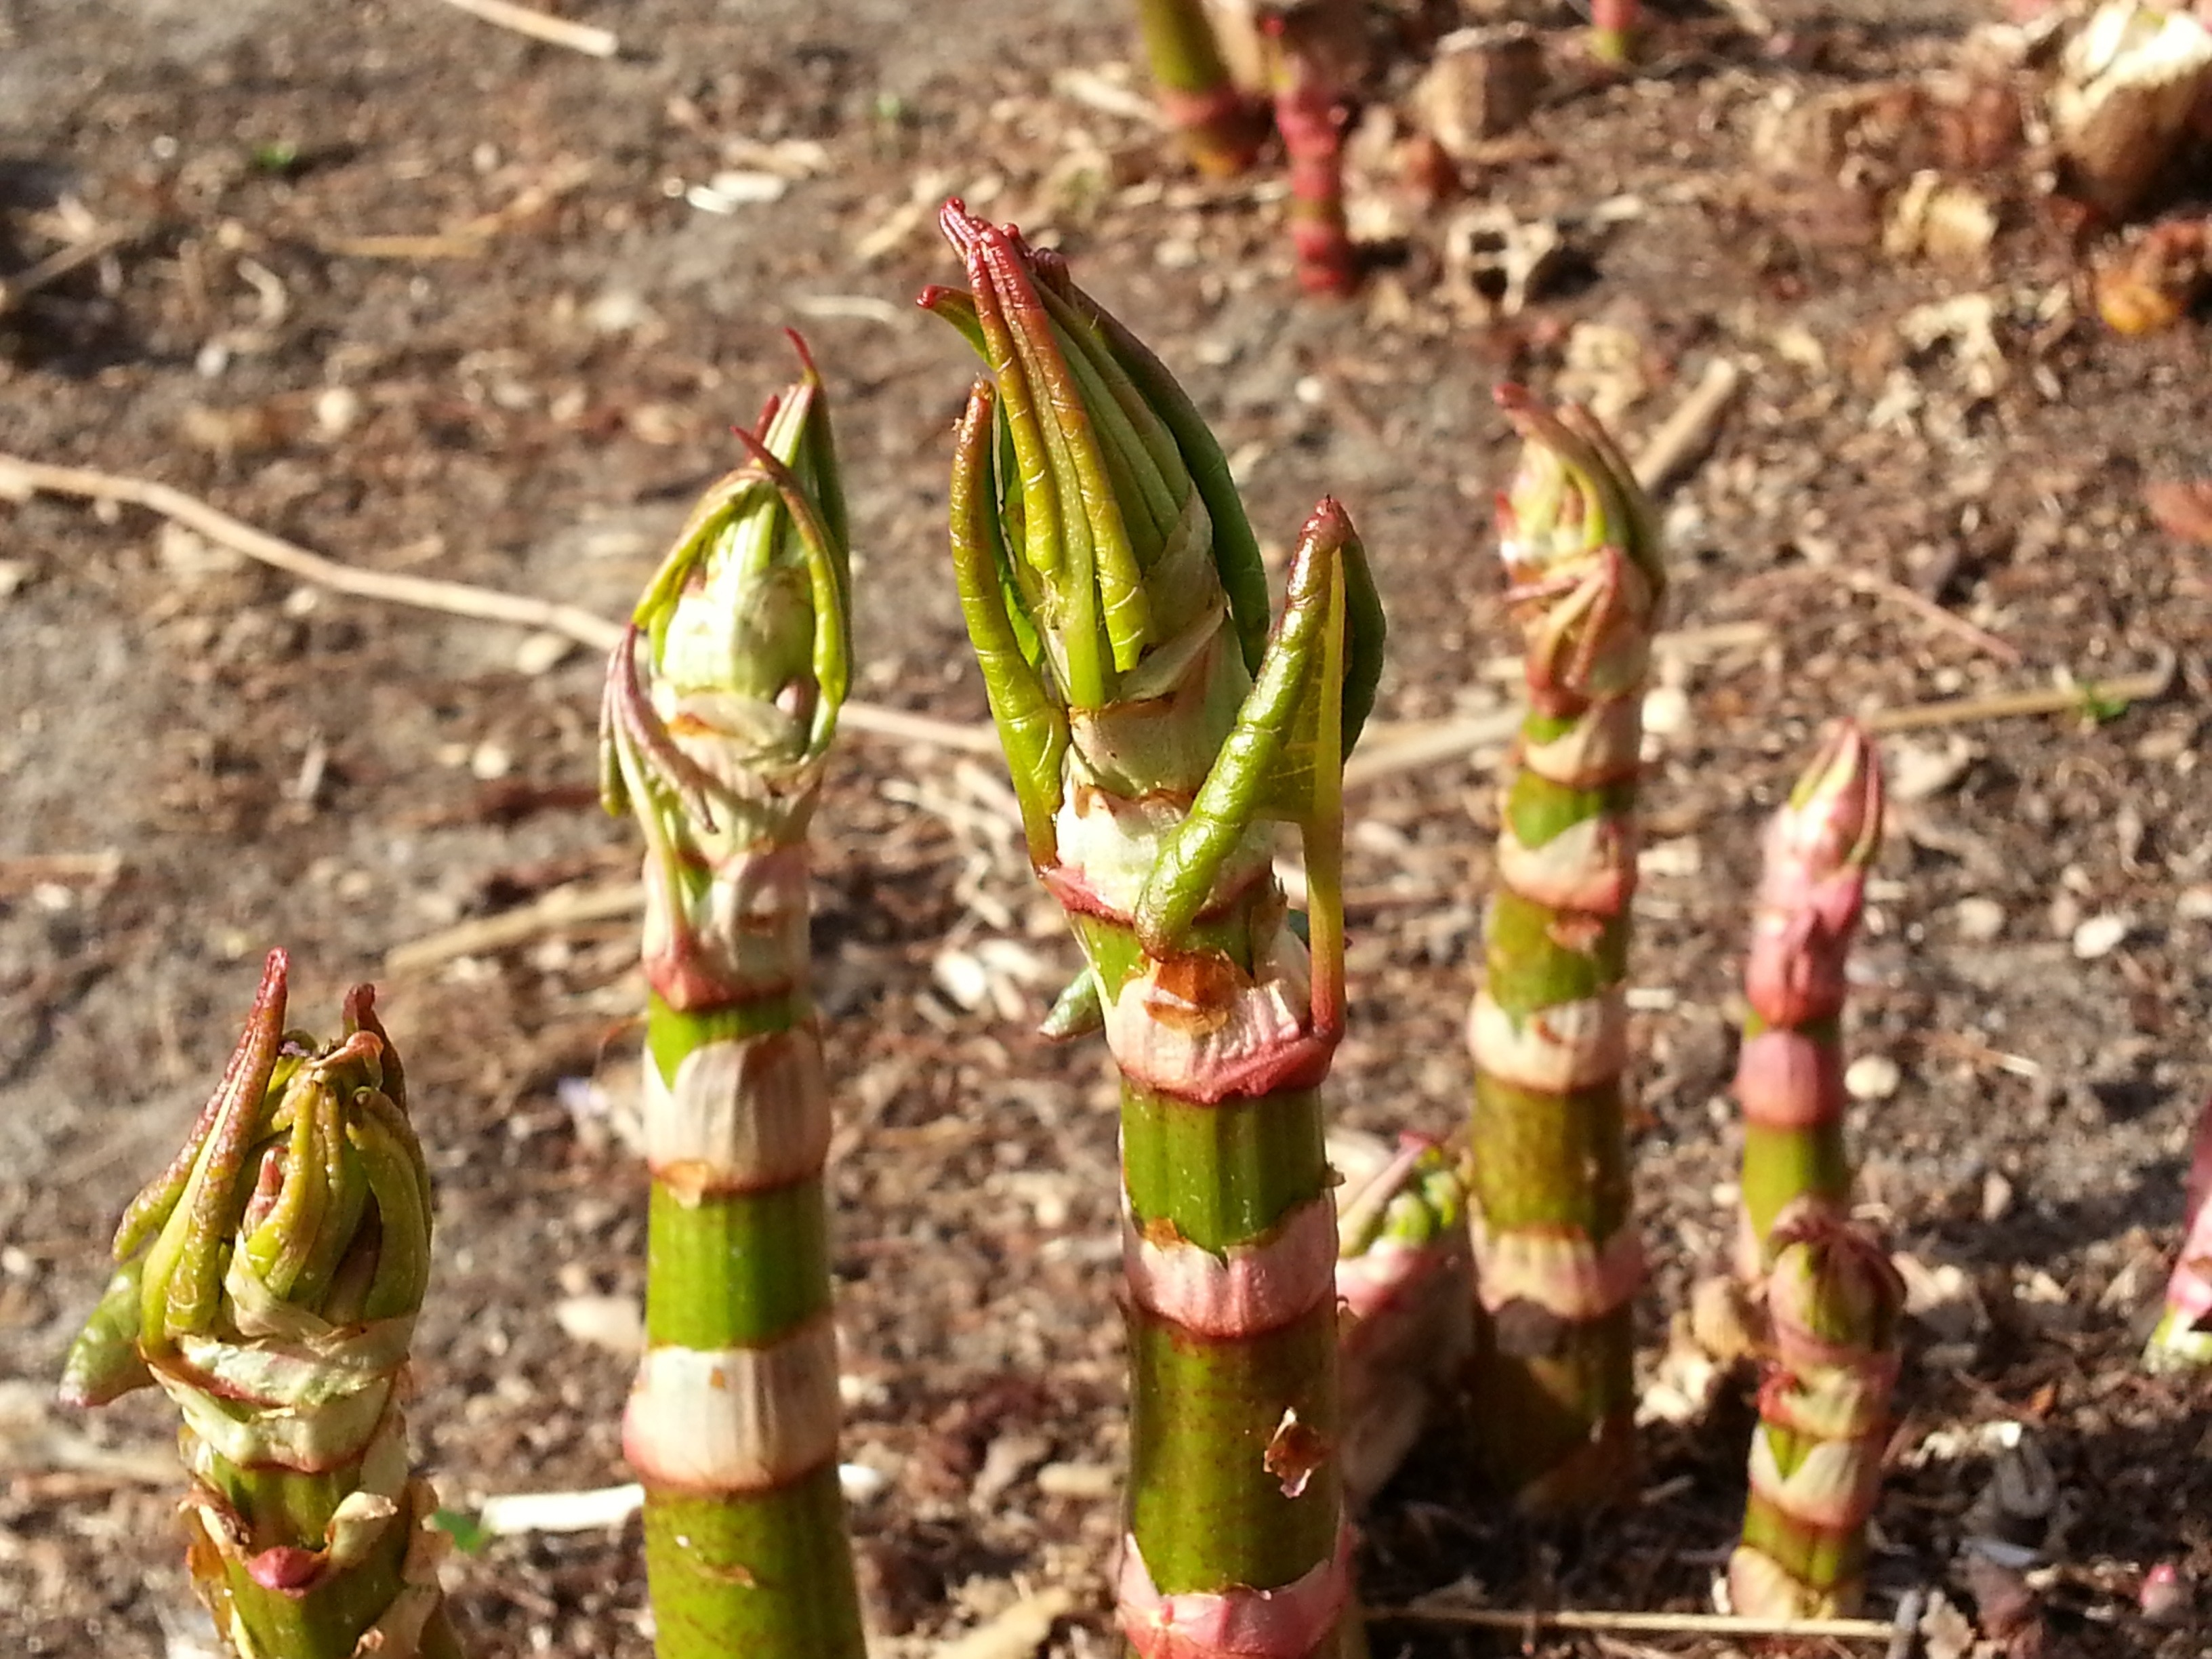
plant, flower, green, produce, soil, botany, garden, flora, sprout, flowers, bud, bamboo, flowering plant, carnivorous plant, plant stem, land plant